Chroma key

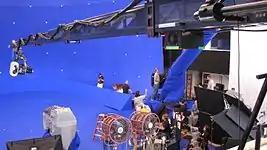
Film set for "The Spiderwick Chronicles", where a visual effects scene using bluescreen chroma key is in preparation

The principal subject is filmed or photographed against a background consisting of a single colour or a relatively narrow range of colours, usually blue or green because these colours are considered to be the furthest away from skin tone. The portions of the video which match the pre-selected colour are replaced by the alternate background video. This process is commonly known as "keying", "keying out" or simply a "key".